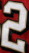
Number: 2